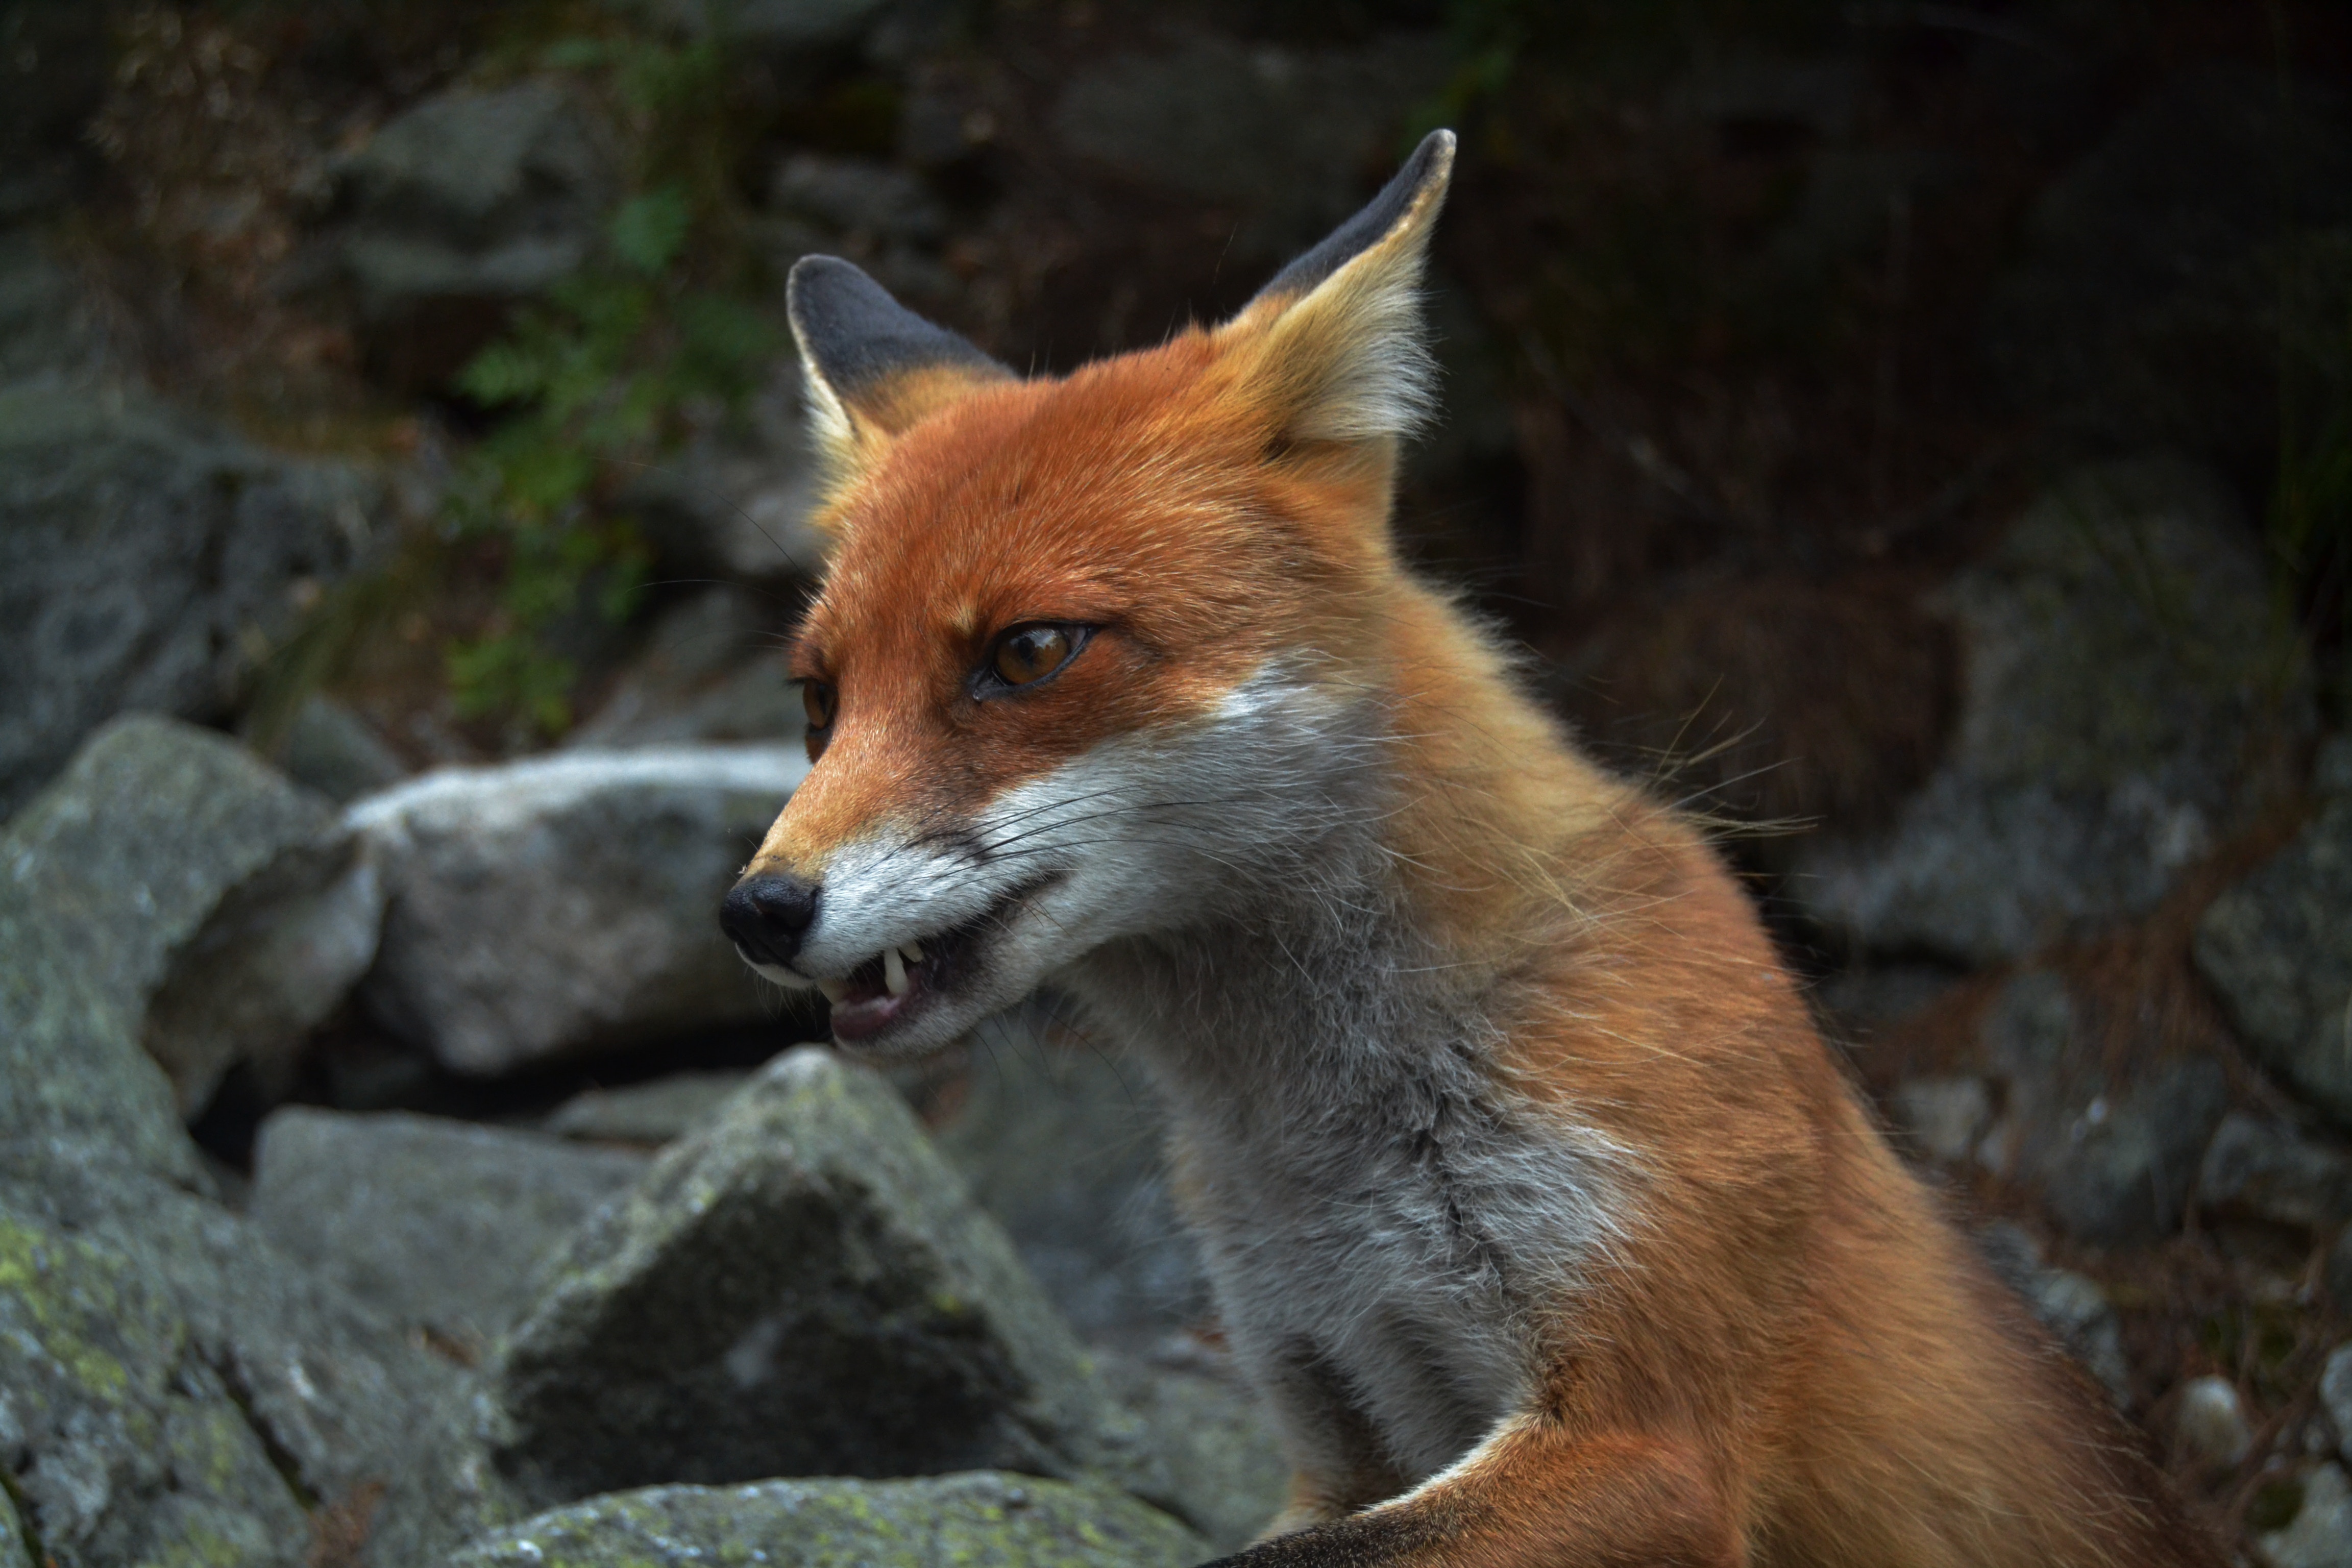
wildlife, mammal, fox, fauna, red fox, whiskers, snout, organism, kit fox, dhole, terrestrial animal